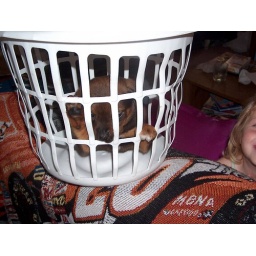
Sad puppy in the basket